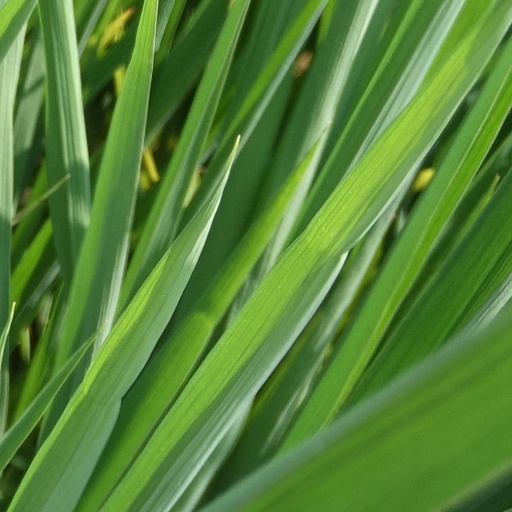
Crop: rice